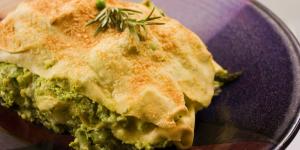
lasana de brocoli